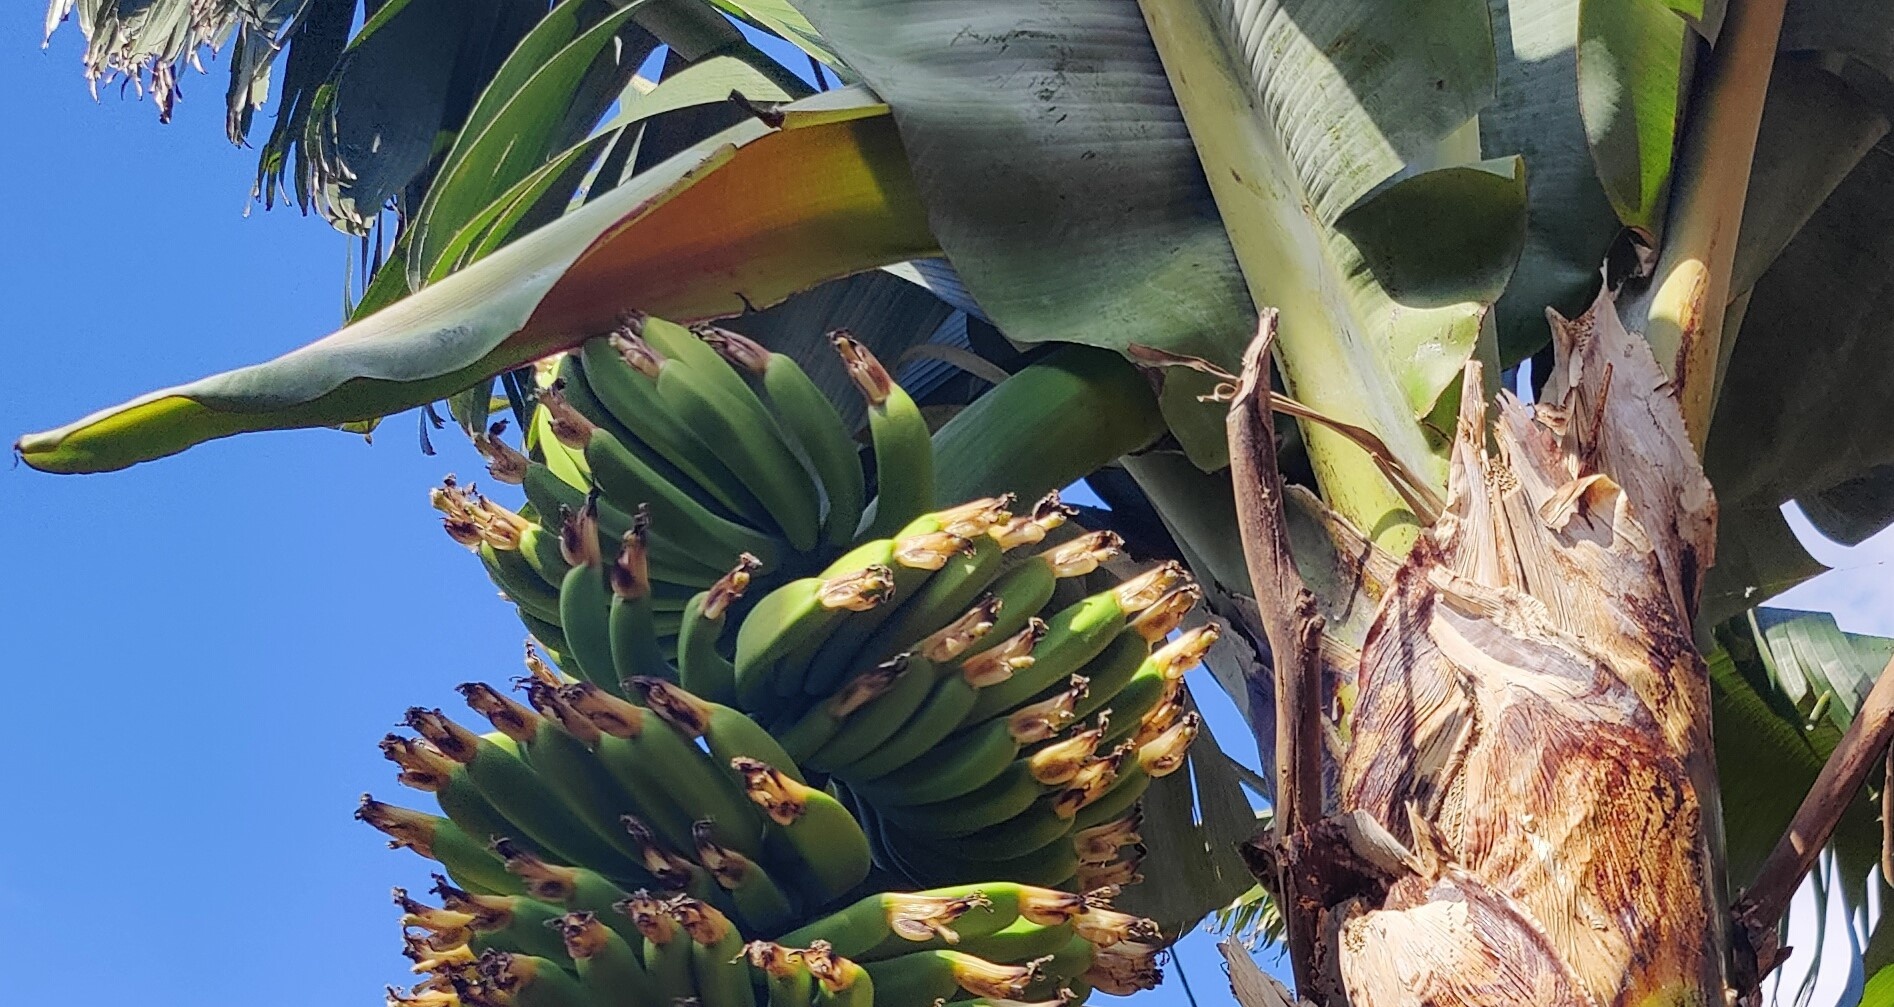
Label: Keep